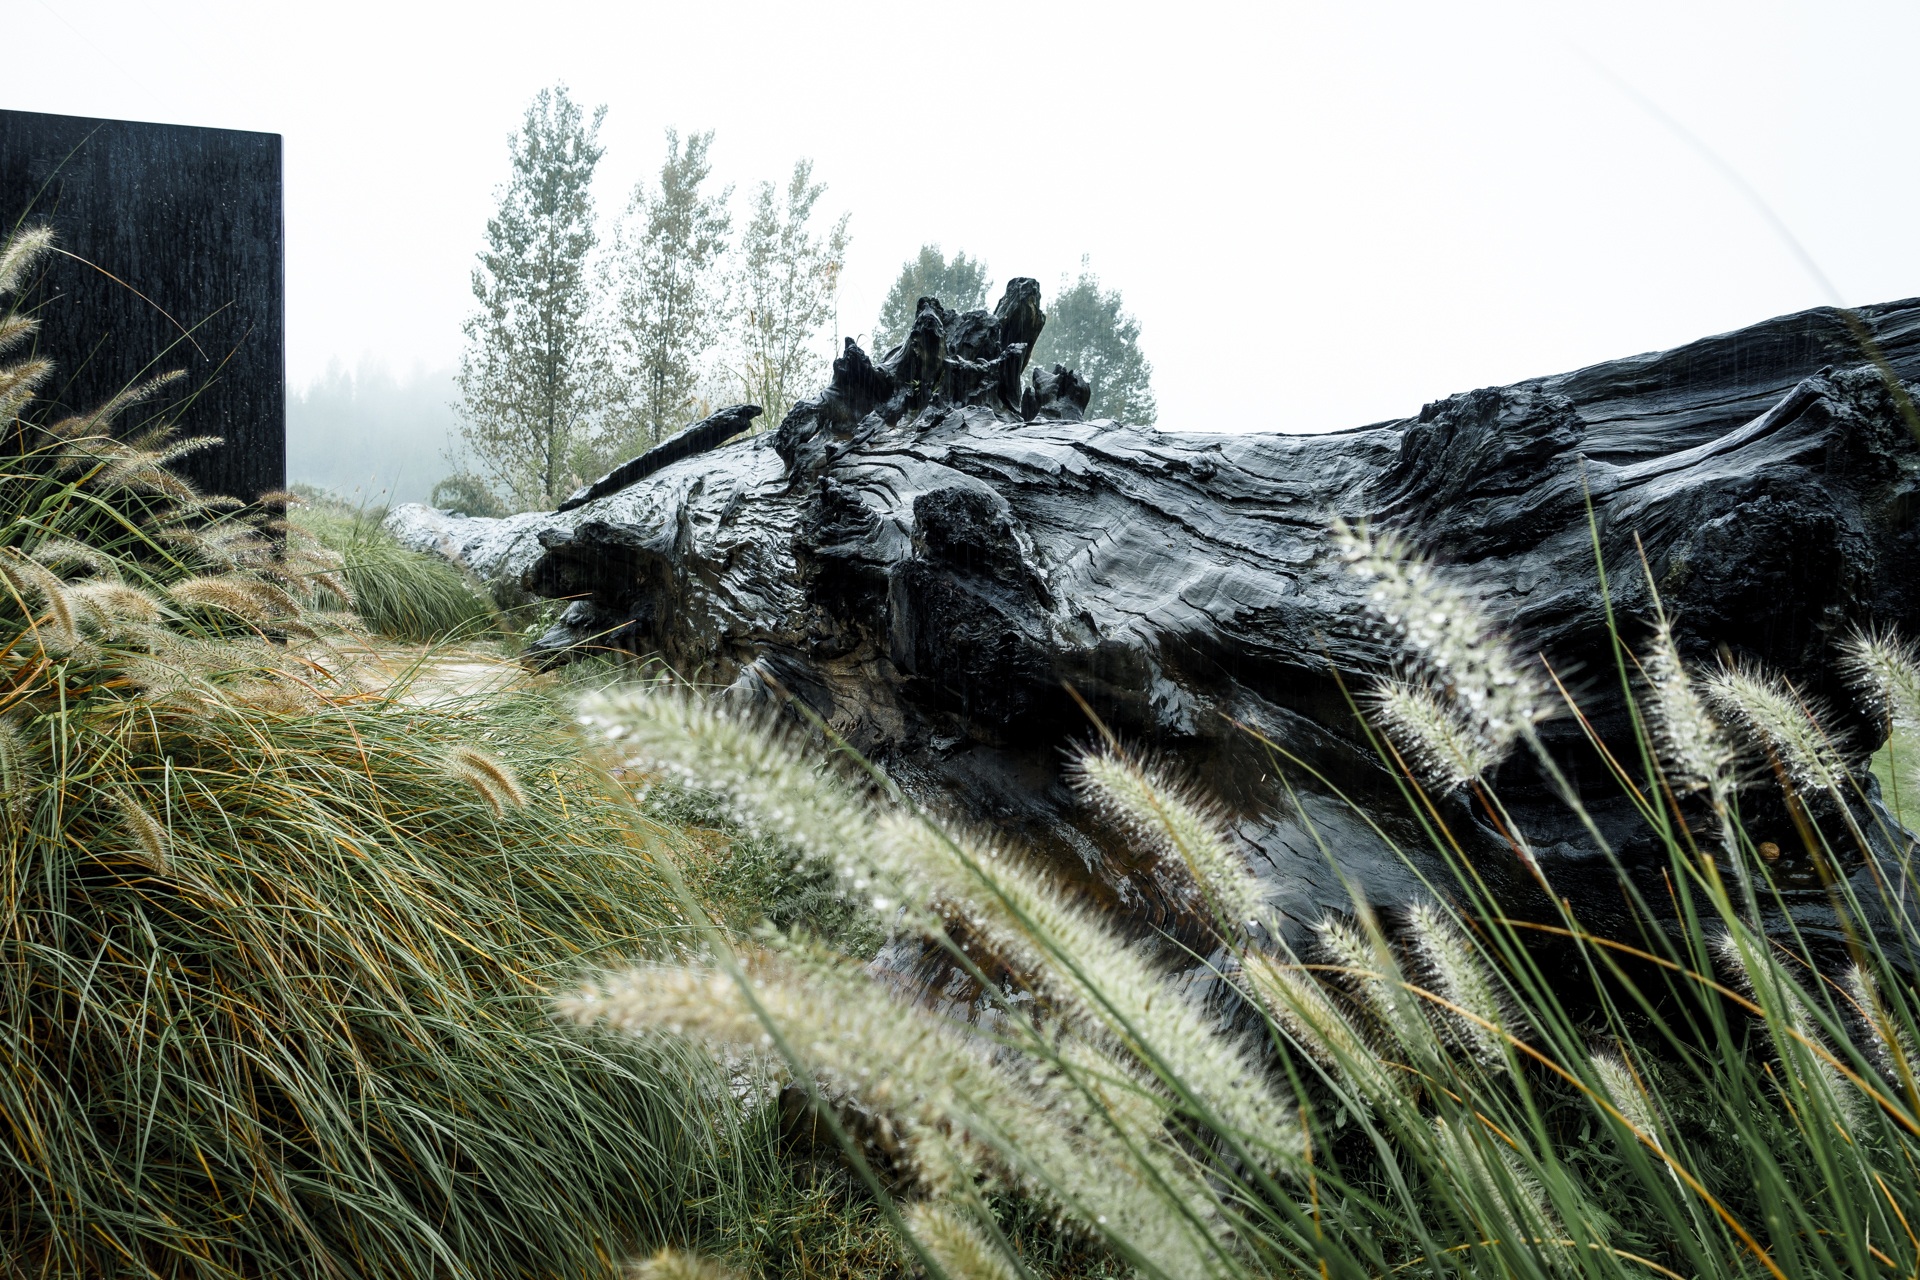
tree, grass, plant, rain, wind, dark, terrain, dead wood, grass family, woody plant